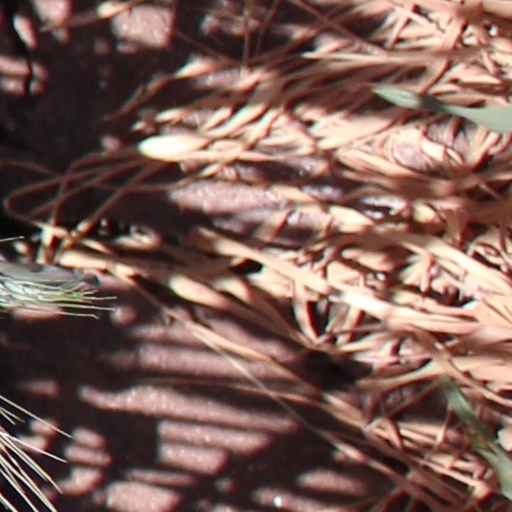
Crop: wheat